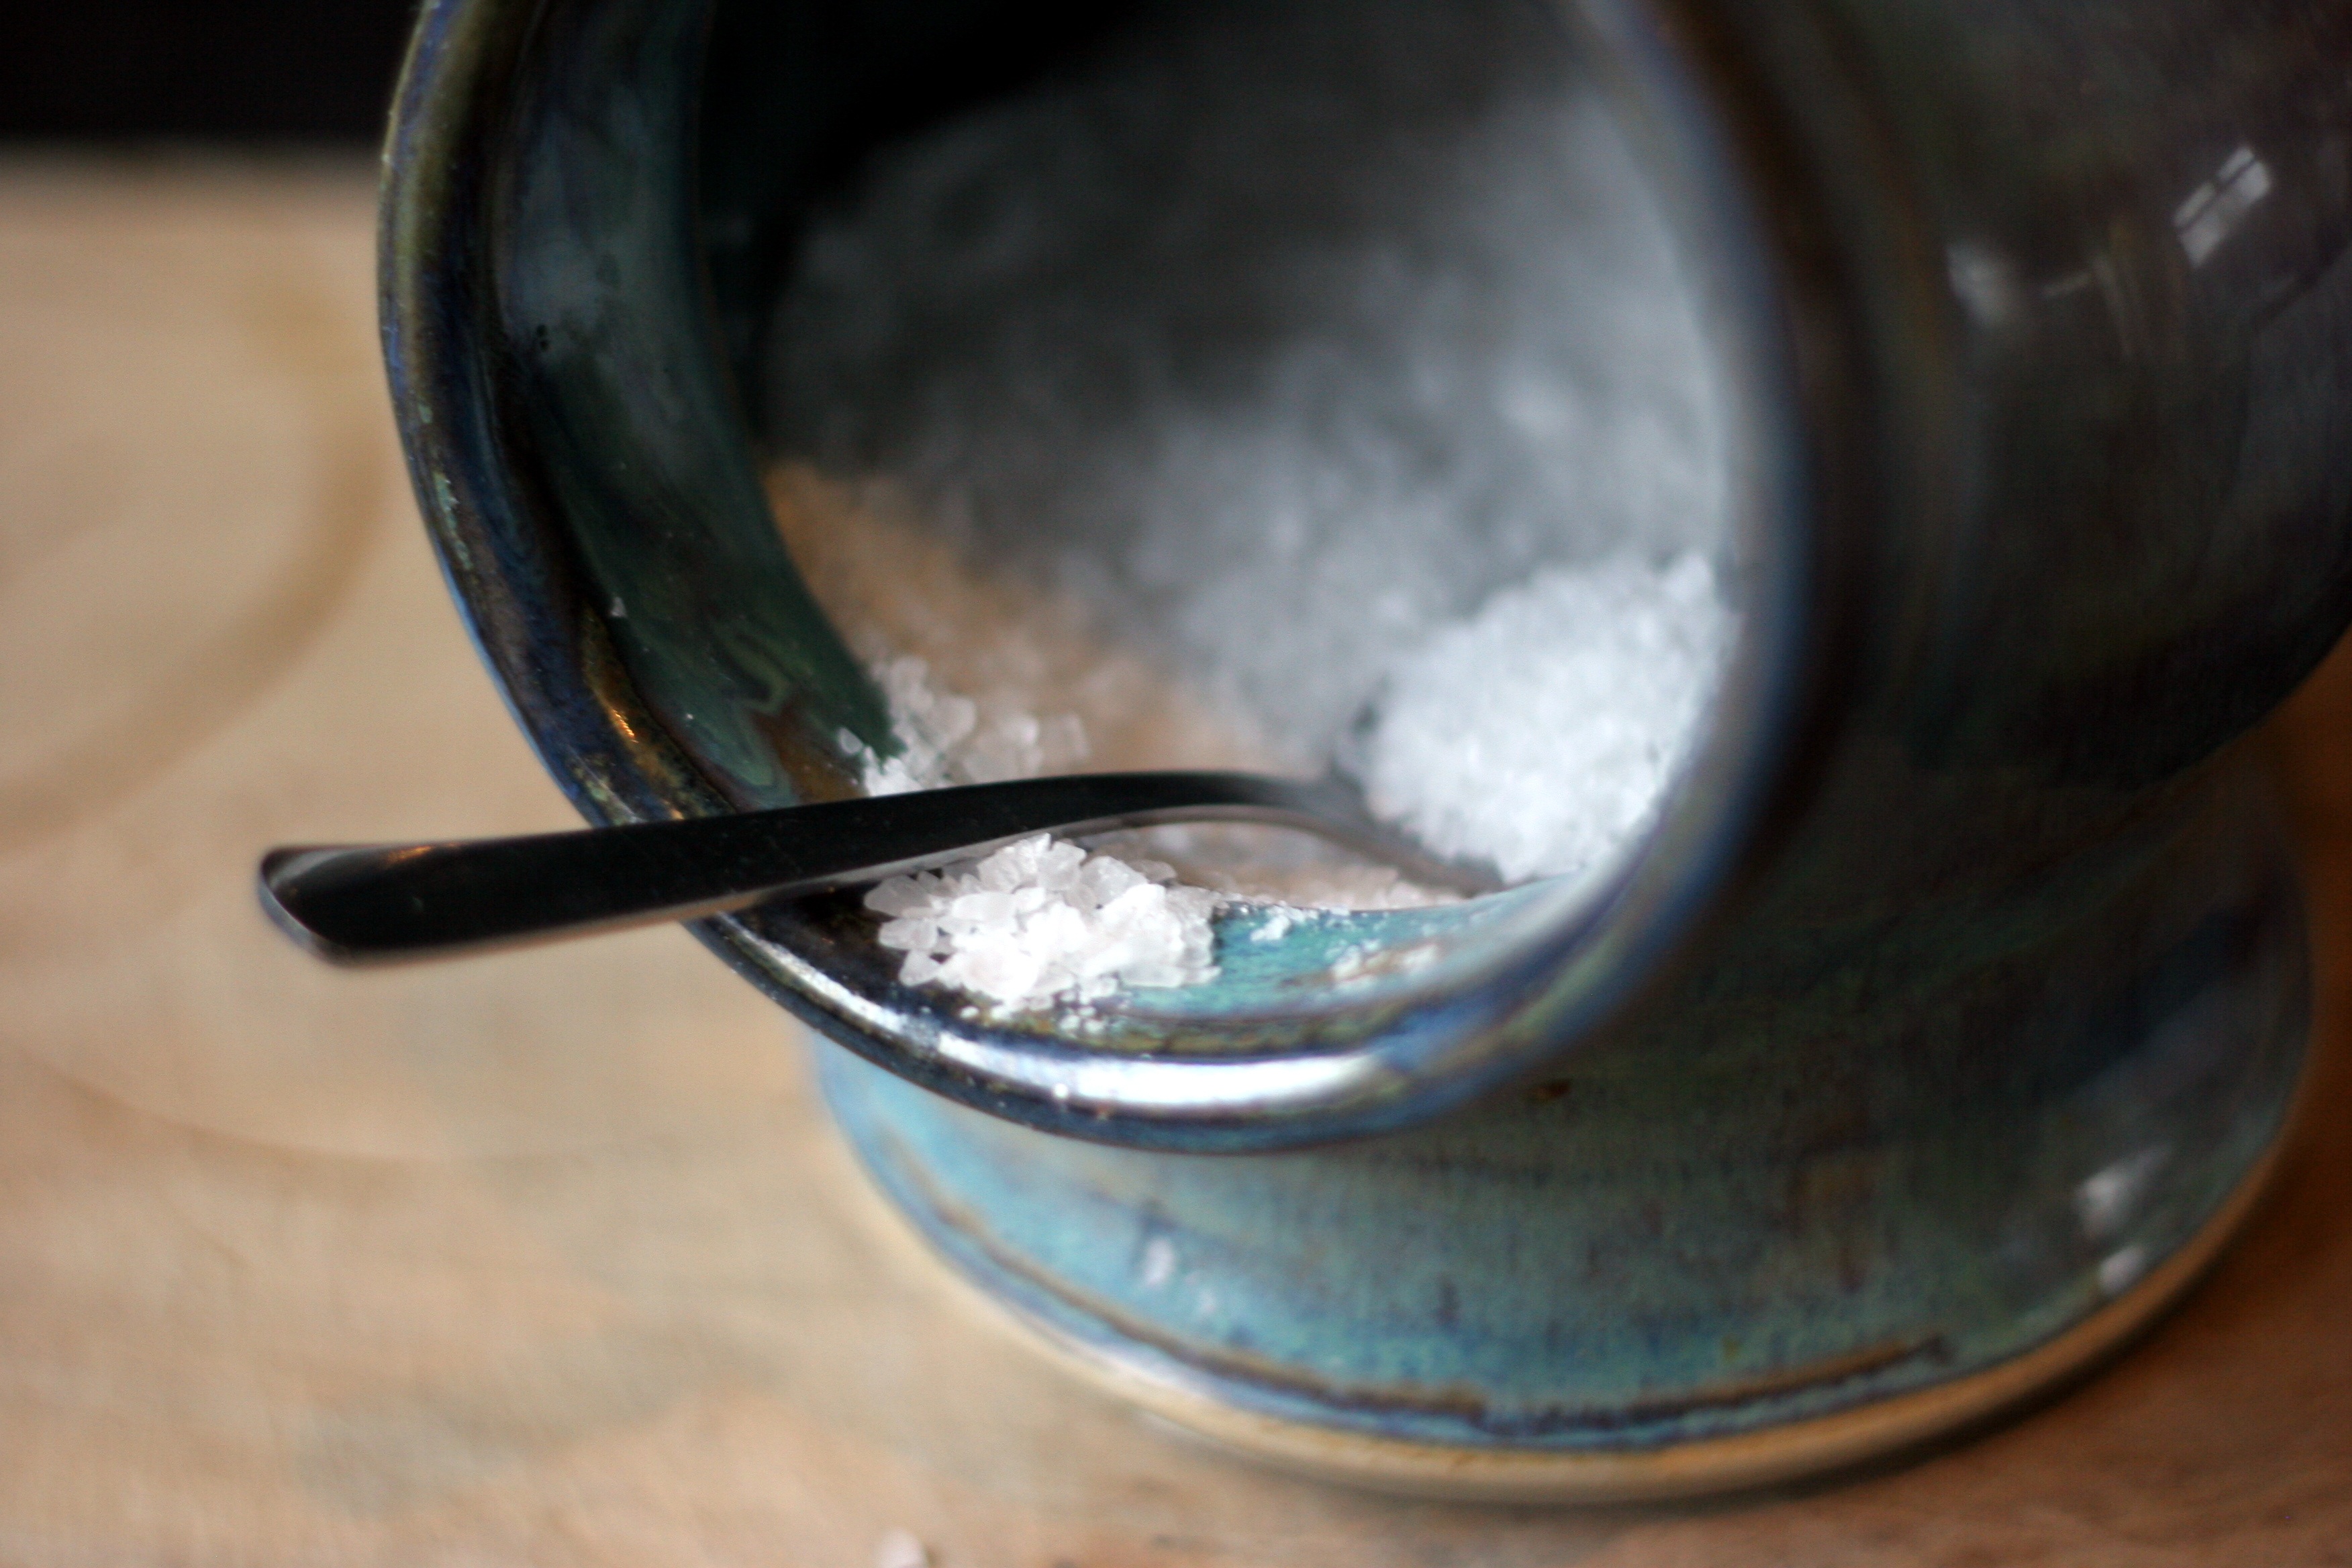
wheel, glass, food, salt, pottery, cuisine, spoon, material, tire, iron, man made object, automotive tire, drinkware